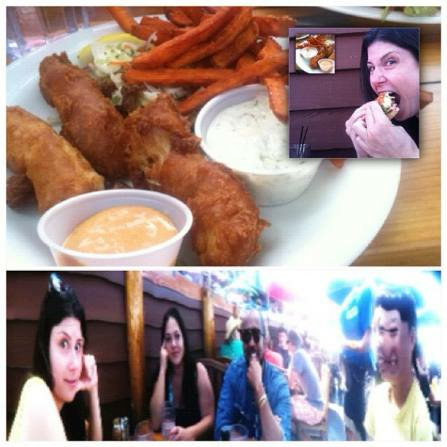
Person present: Yes